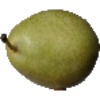
Label: Pear 1